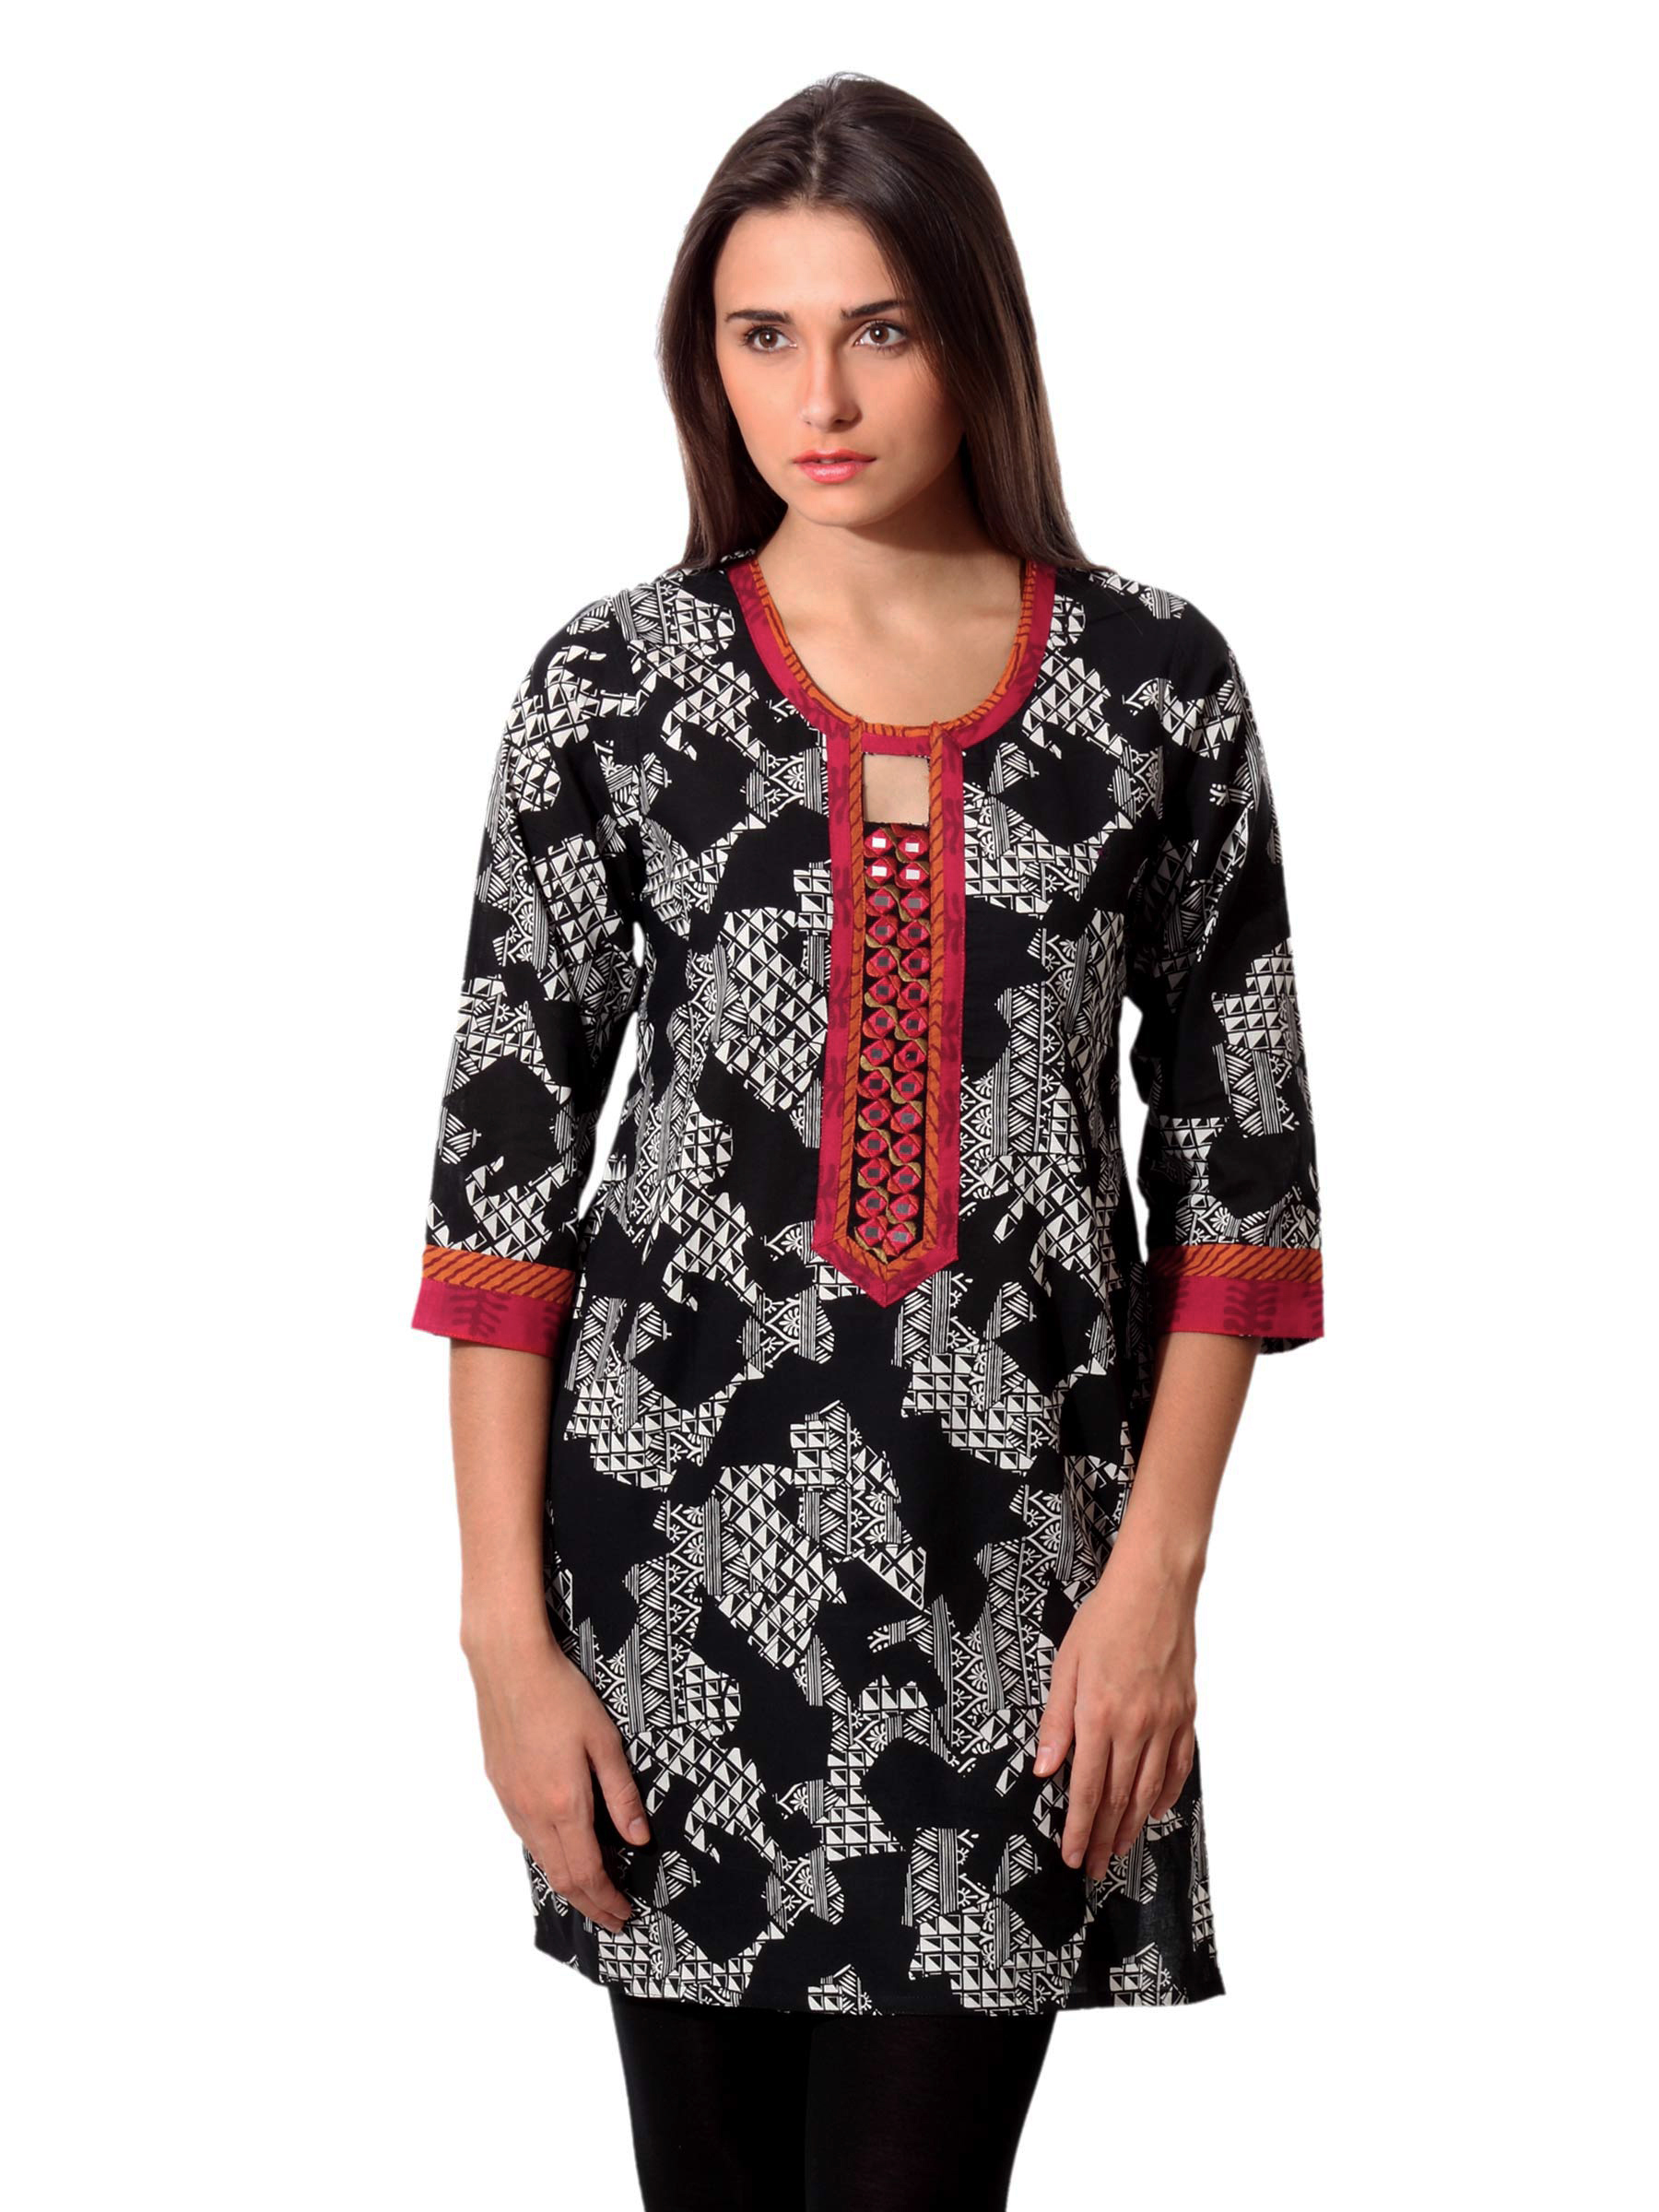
Aneri Women Black & White Printed Kurta
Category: Apparel / Topwear / Kurtas
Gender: Women
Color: Black
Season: Summer 2012
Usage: Ethnic